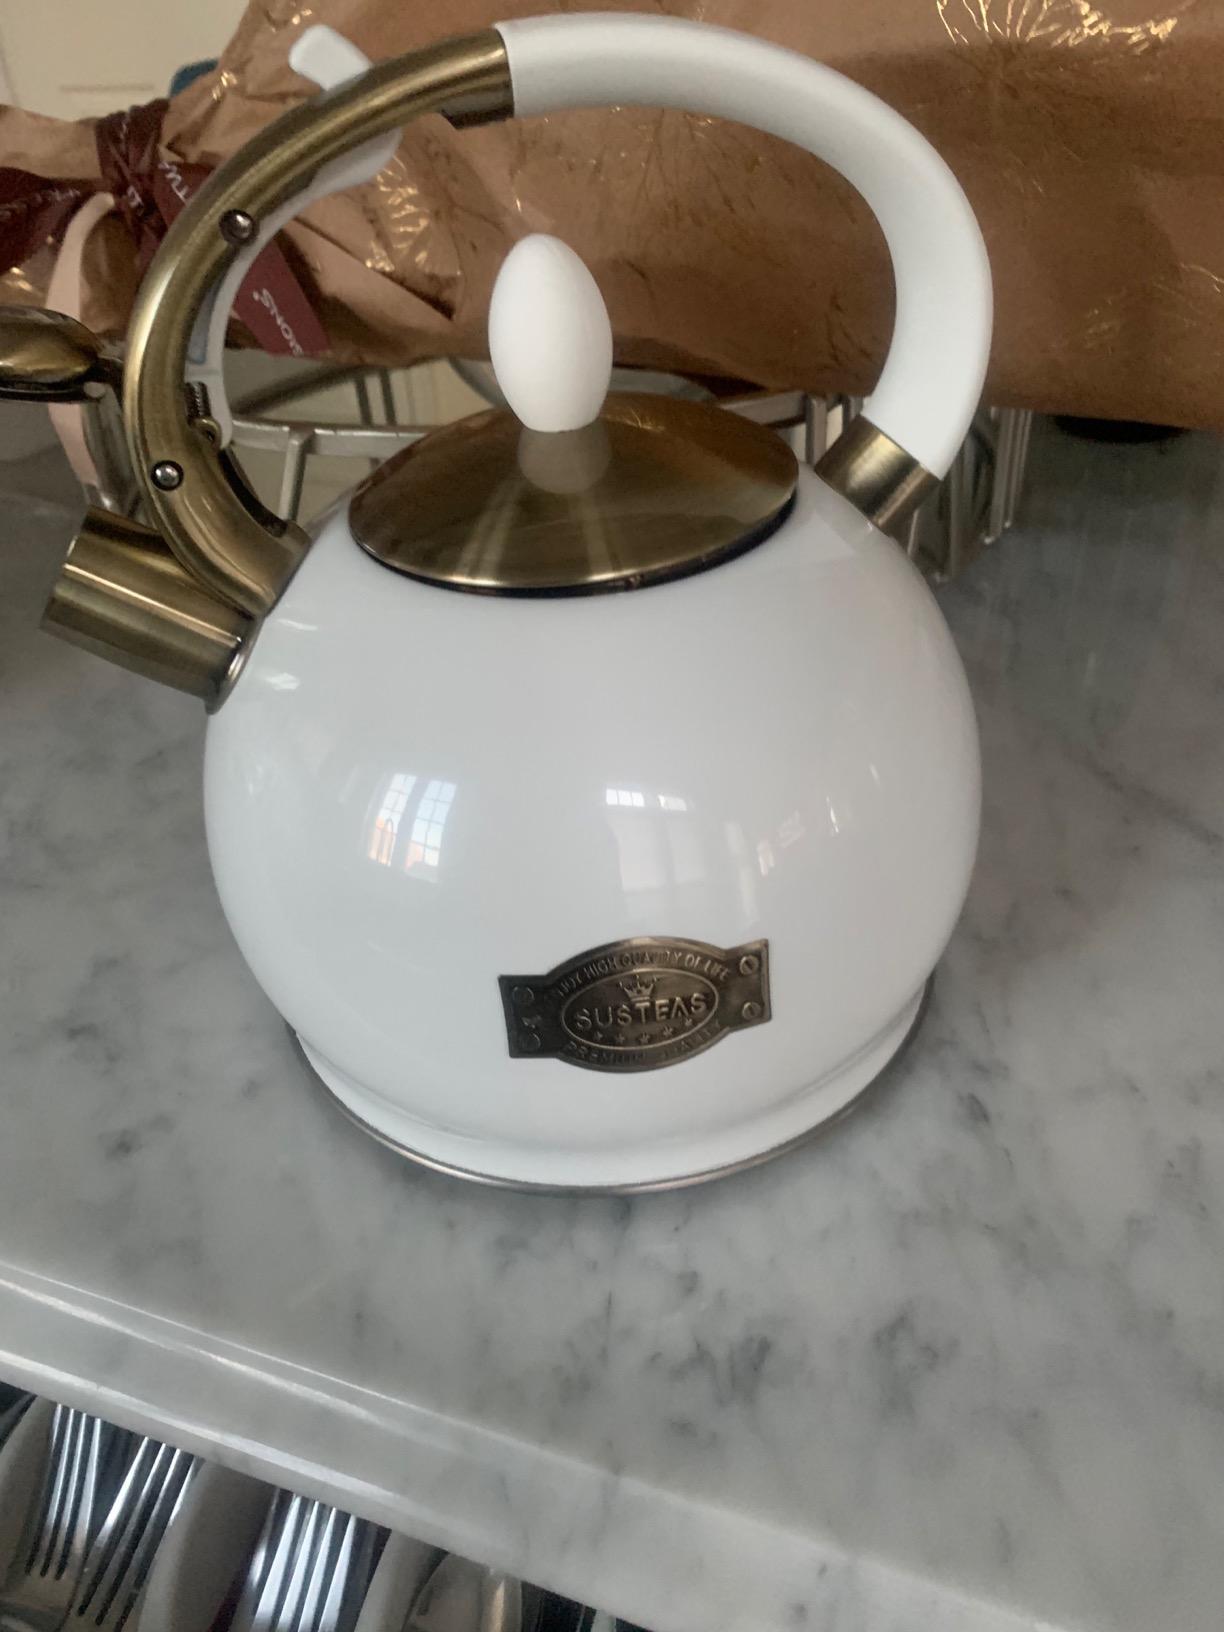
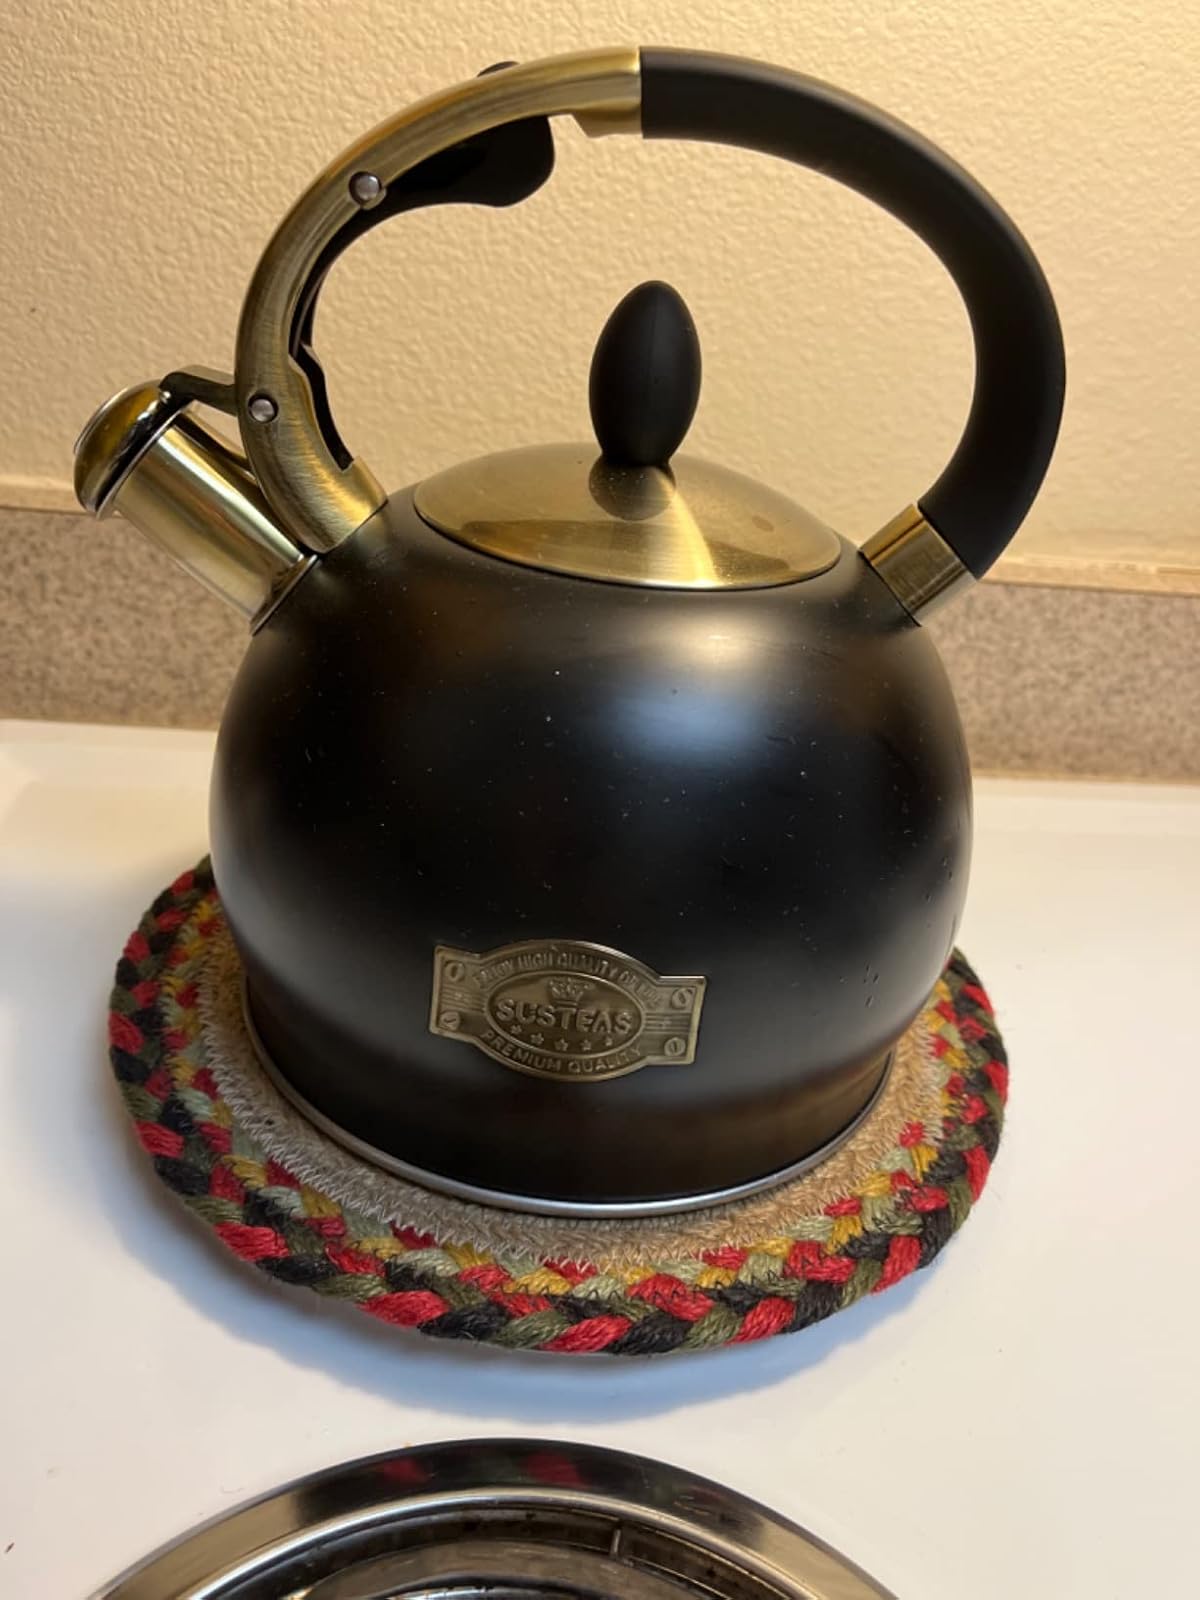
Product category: items_kettle
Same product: no